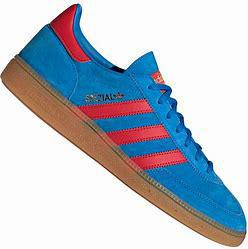
Brand: Adidas
Model: Handball Spezial